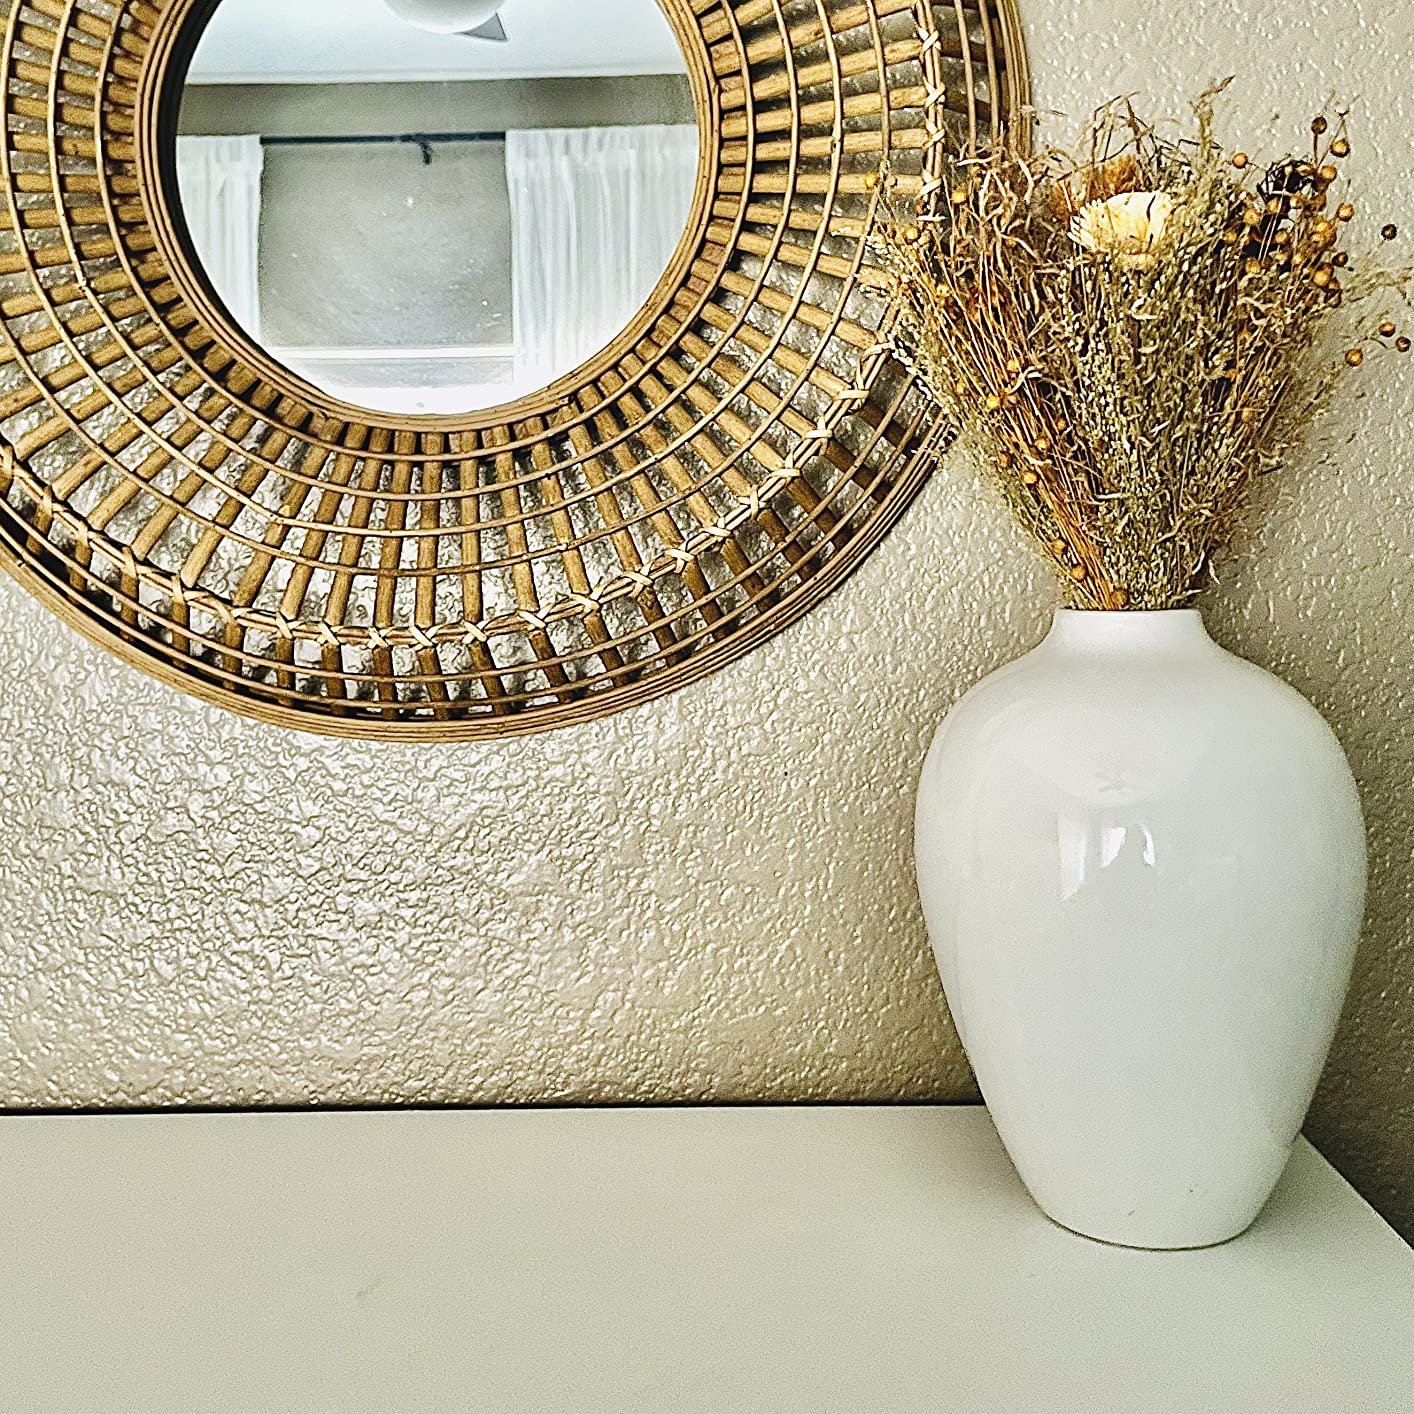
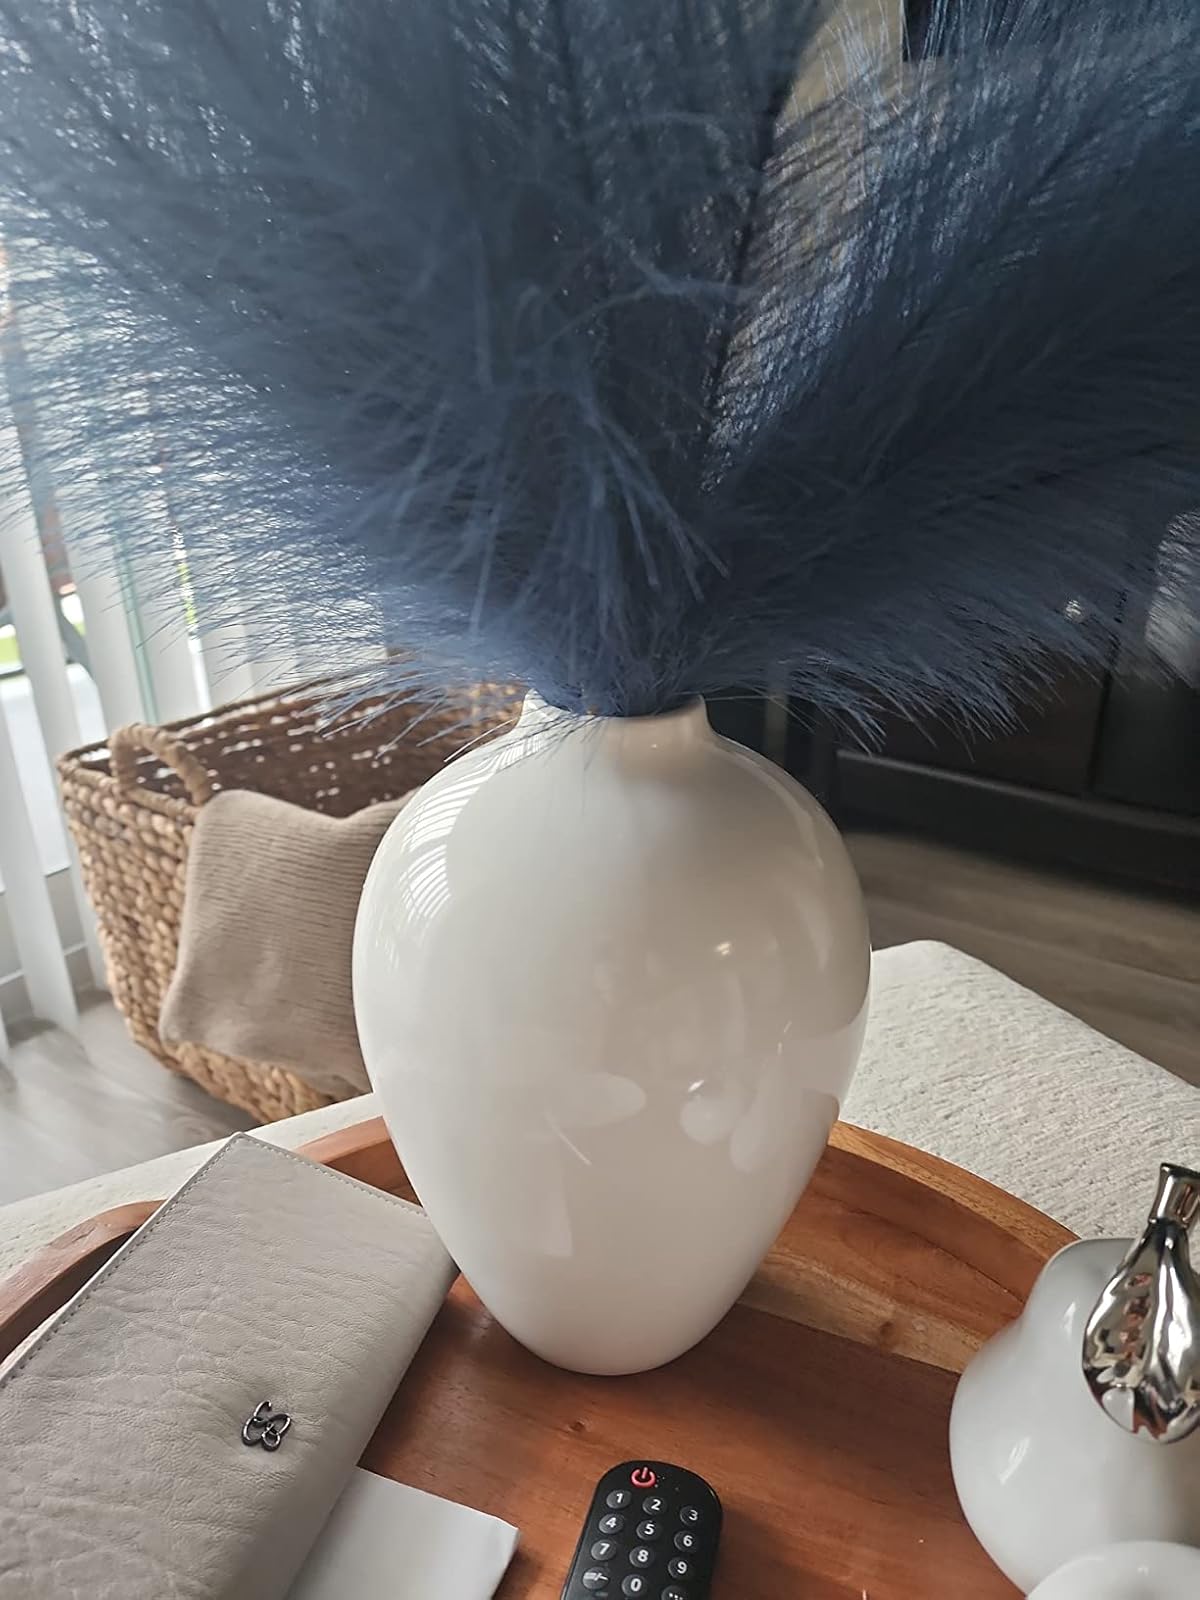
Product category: vase
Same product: yes